Labour relations in women's association football

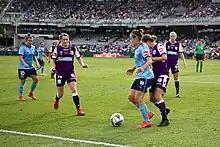
The Australian A-League Women faced several disputes with players over pay, conditions, and benefits.

In 2016, Professional Footballers Australia (PFA) raised concerns that the lack of minimum medical standards in the W-League caused players to experience a disproportionate number of injuries. The union requested dedicated sports physicians for each W-League club, physiotherapists at every training and match, preseason medical tests, and the right for injured players to seek a second opinion and choose their surgeon if a procedure is required.